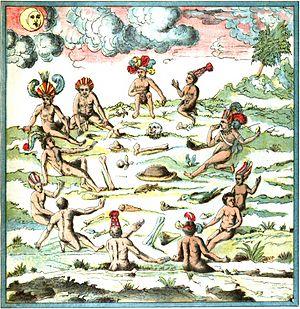
Moeurs des Indiens tel que décrites par Champlain dans ses mémoires de voyage dans le golfe du Mexique. «Apres qu'ils ont bien chanté &amp
Samuel de Champlain, né à Brouage entre 1567 et 1574 et mort à Québec le 25 décembre 1635, est un colonisateur, grand navigateur, cartographe, soldat, explorateur, géographe, commandant et auteur de récits de voyage français. Il fonde la ville de Québec le 3 juillet 1608.